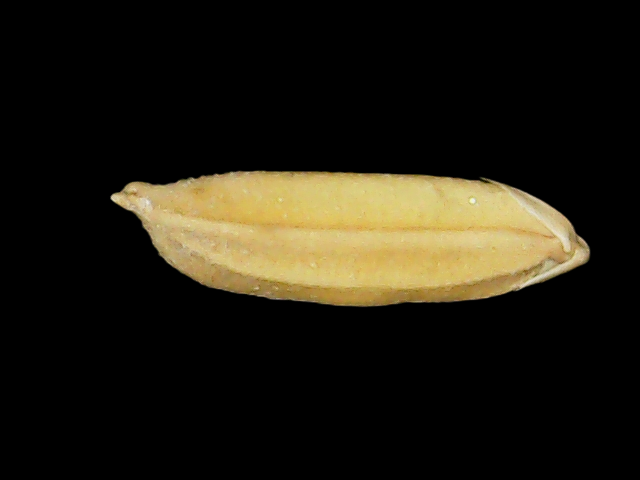
Rice variety: Binadhan24